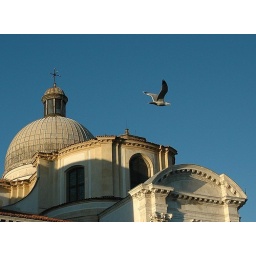
not a great photo, too much blue sky, but thought it was cool to get a bird in mid flight.